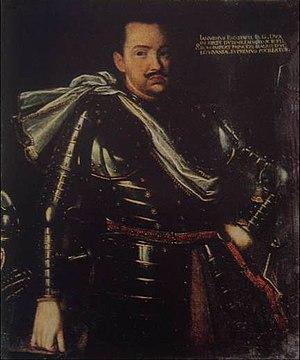
Janusz Radziwiłł est un magnat de Pologne-Lituanie. Il est également échanson du Grand-Duché de Lituanie, castellan de Vilnius, staroste de Baryssaw et prince du Saint-Empire.